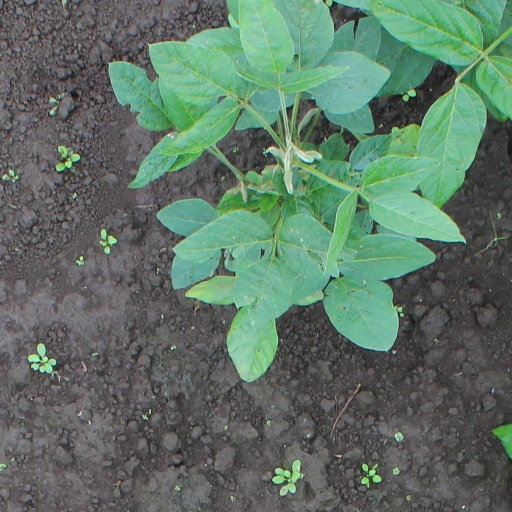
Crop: soybean